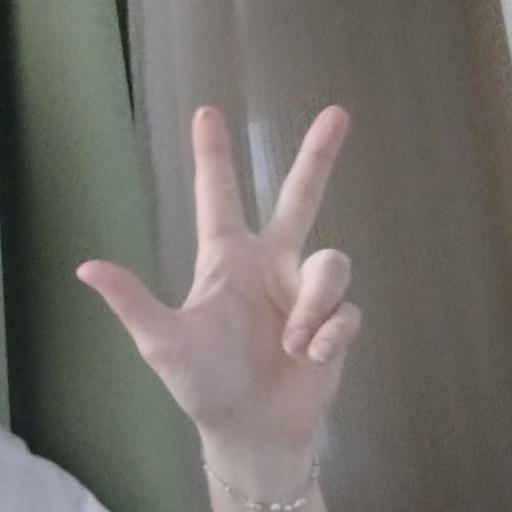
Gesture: three2